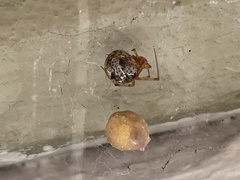
Species: Parasteatoda_tepidariorum